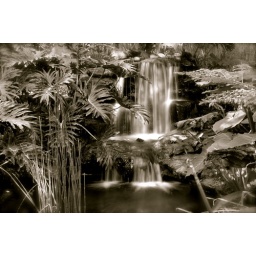
Waterfall in black and white